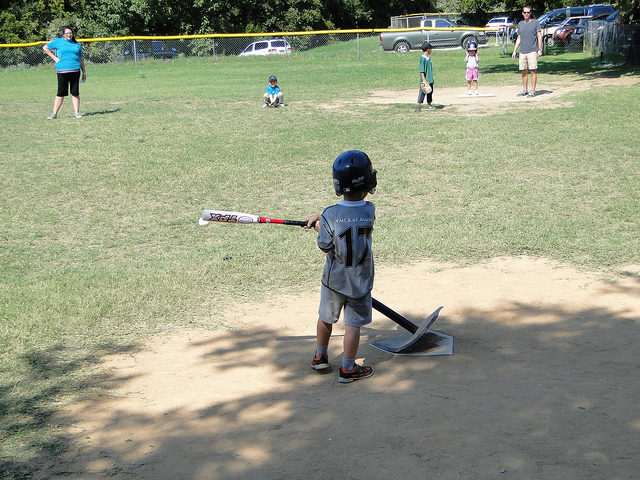
phụ huynh đang hướng dẫn cách chơi bóng chày cho những đứa con